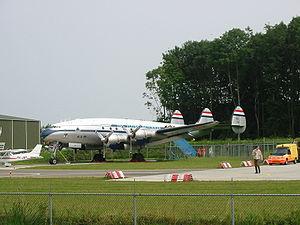
Le Lockheed L-749 Constellation était le premier Lockheed Constellation à traverser régulièrement l'Atlantique sans escale. Bien que semblable en apparence au L-649, le L-749 a une capacité de carburant plus importante, un train d'atterrissage renforcé, et, finalement, un radar météorologique.